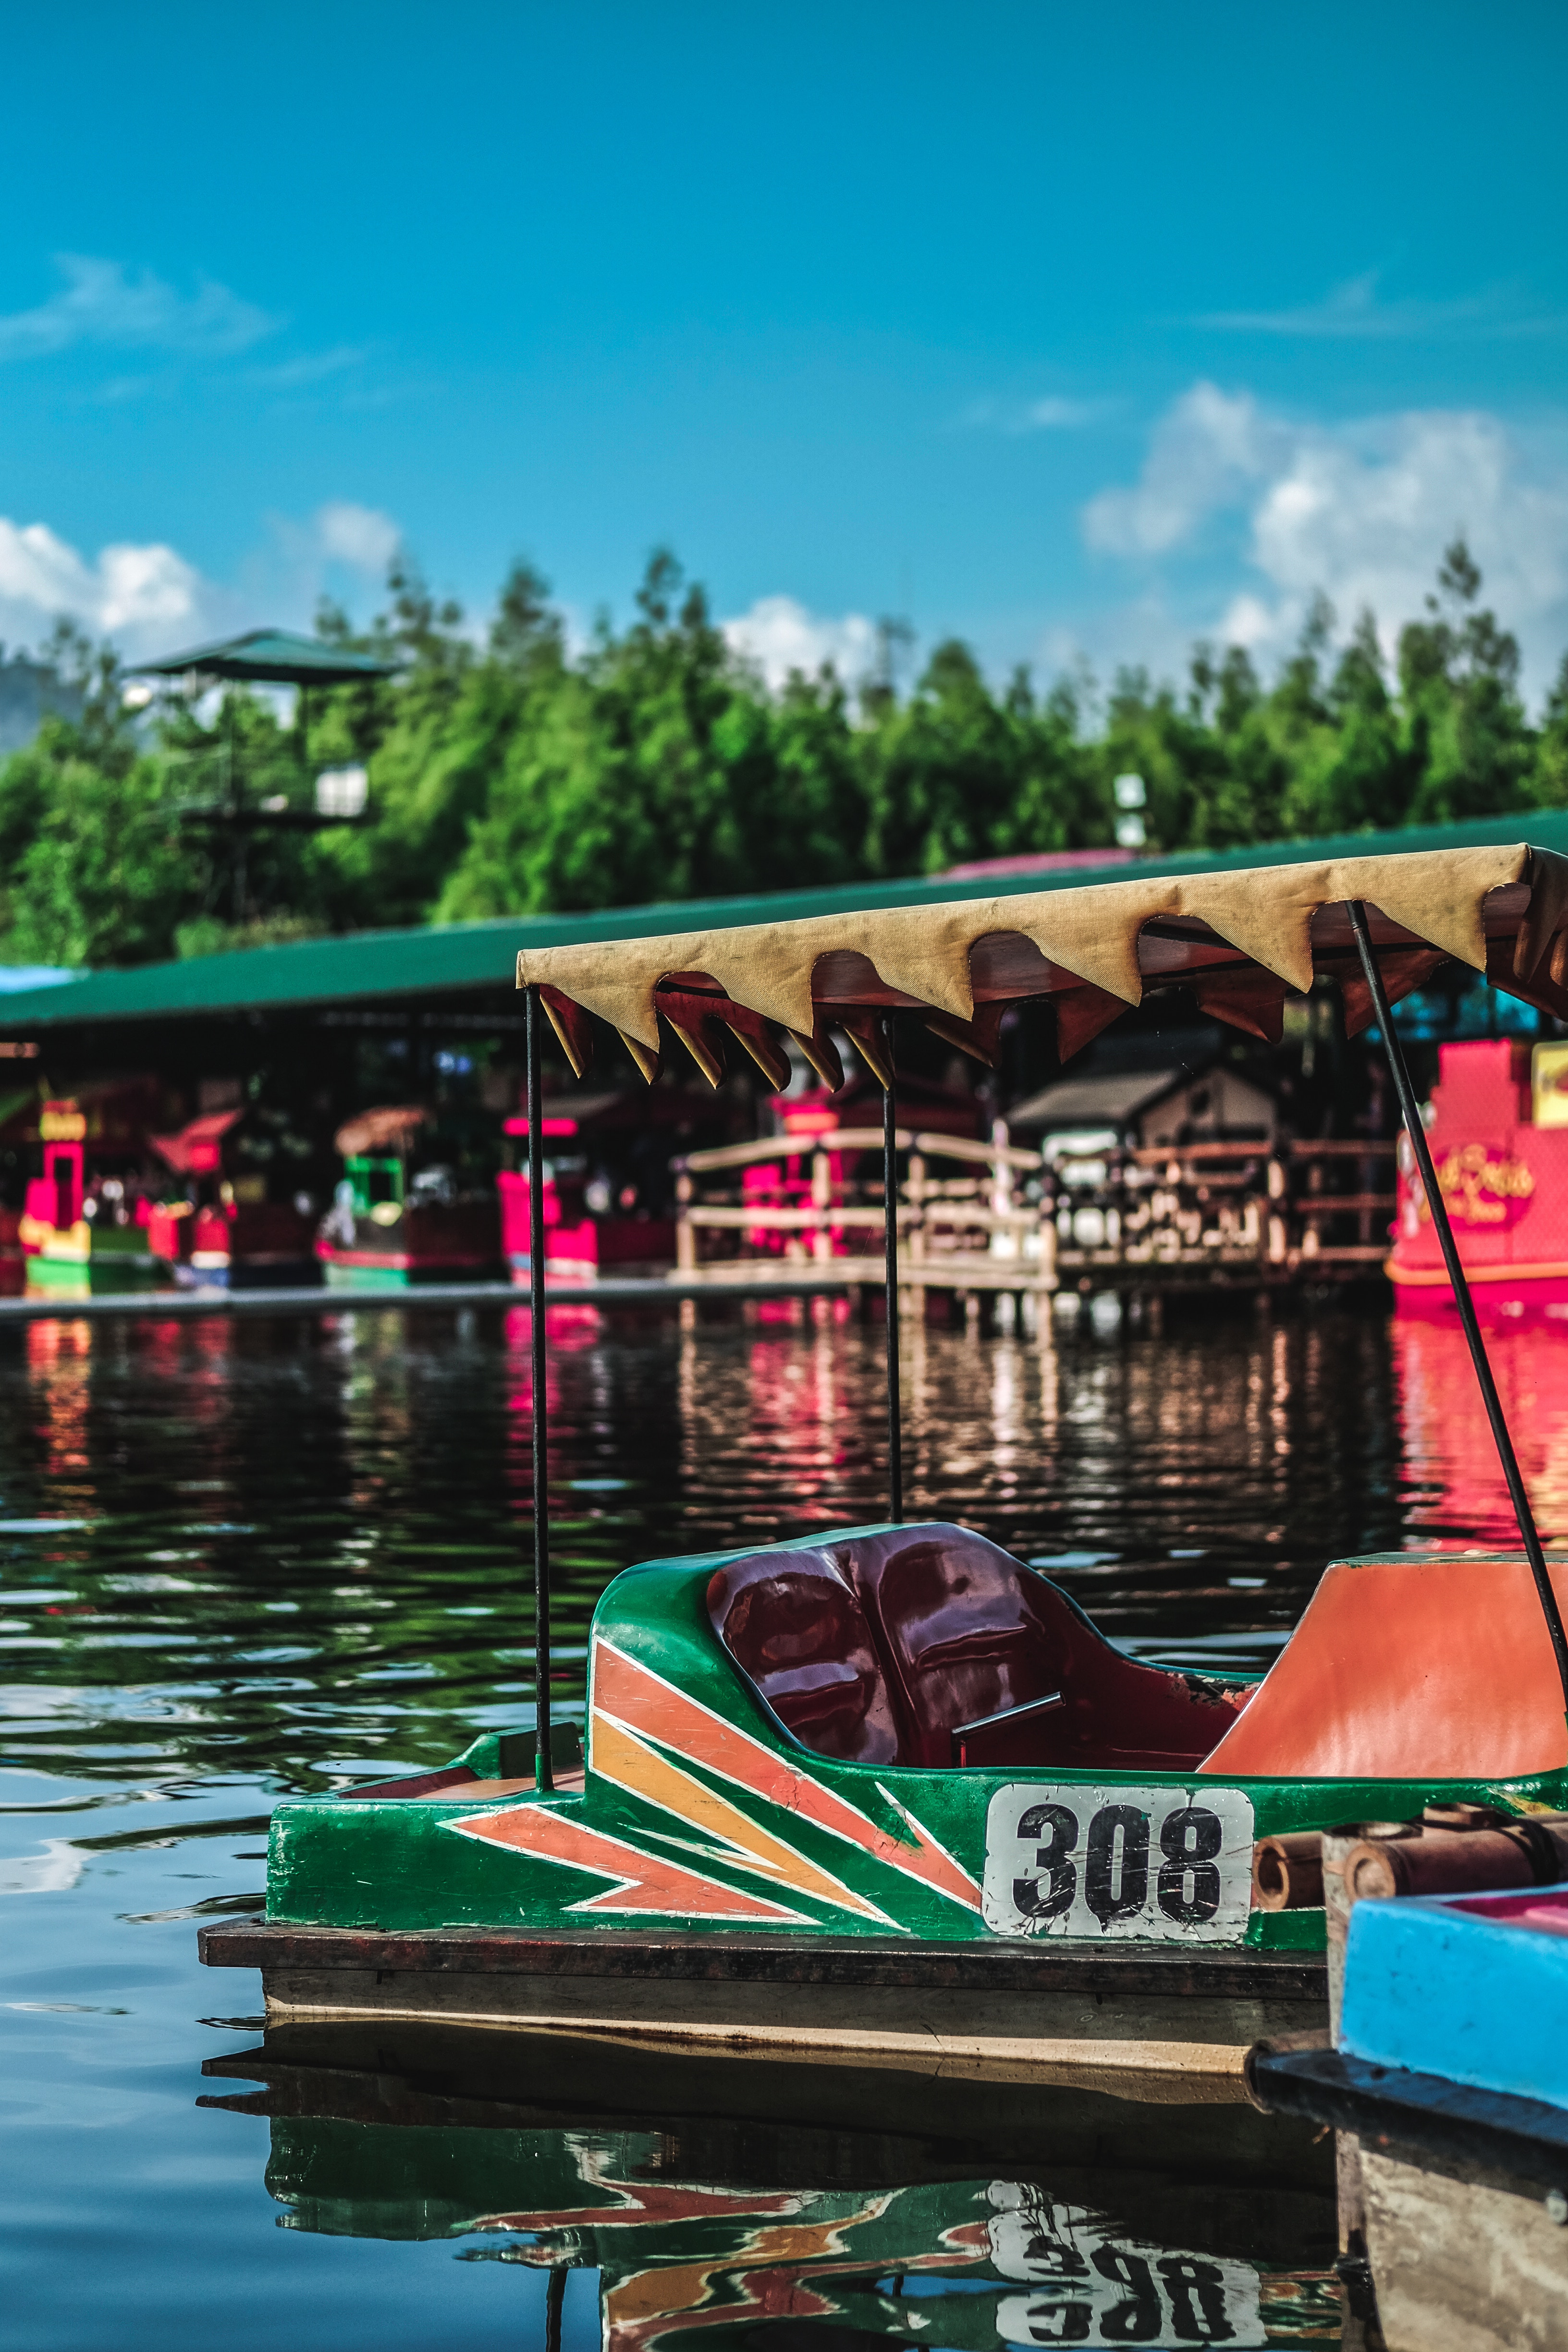
landscape, tree, water, sky, boat, canal, vacation, recreation, reflection, vehicle, tourism, leisure, waterway, boating, watercraft rowing, water transportation